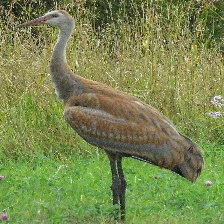
Species: SANDHILL CRANE
Scientific name: GRUS CANADENSIS
ImageNet parent category: crane